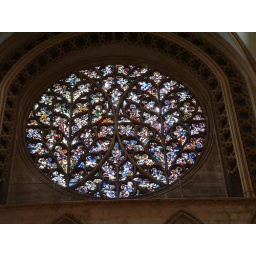
The stained glass window above the Bishop of Lincoln statue.